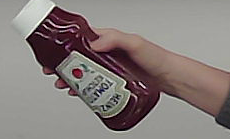
Product: heinz_ketchup